Alice Gets Stung

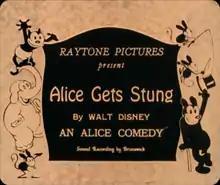

Alice Gets Stung is a 1925 animated short film by Walt Disney in the "Alice Comedies" series. It was Virginia Davis' last performance as Alice.